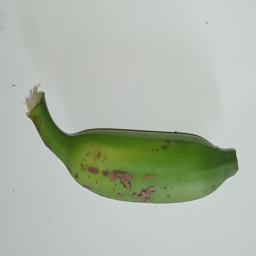
Ripeness: Green